Farnborough Hall

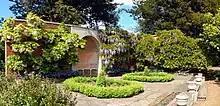
Farnborough Hall Rose Garden

Miller used trees, such as Scots pines, to draw attention to features in the landscape, both close to the house and further away. In addition, between 1786 and 1790, several Cedar of Lebanon trees were given to Mrs William Holbech by her great-grandson Lord Warwick, for the estate.